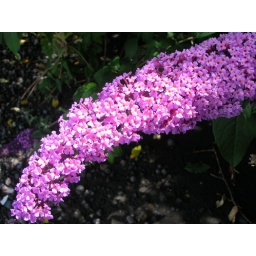
flower near the water